The Wanting Mare

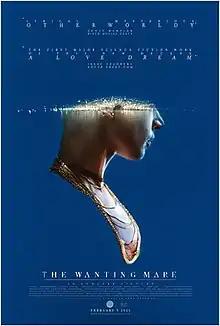
Film poster

The Wanting Mare is a 2020 science fiction fantasy film written and directed by Nicholas Ashe Bateman.